Taki Station (Tochigi)

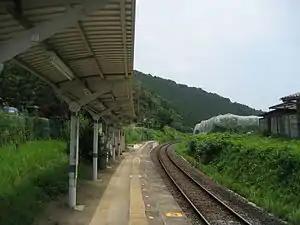
Taki Station, August 2008

is a railway station in the city of Nasukarasuyama, Tochigi, Japan, operated by the East Japan Railway Company (JR East).